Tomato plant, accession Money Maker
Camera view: bottom (45 deg); turntable rotation: 270 degrees
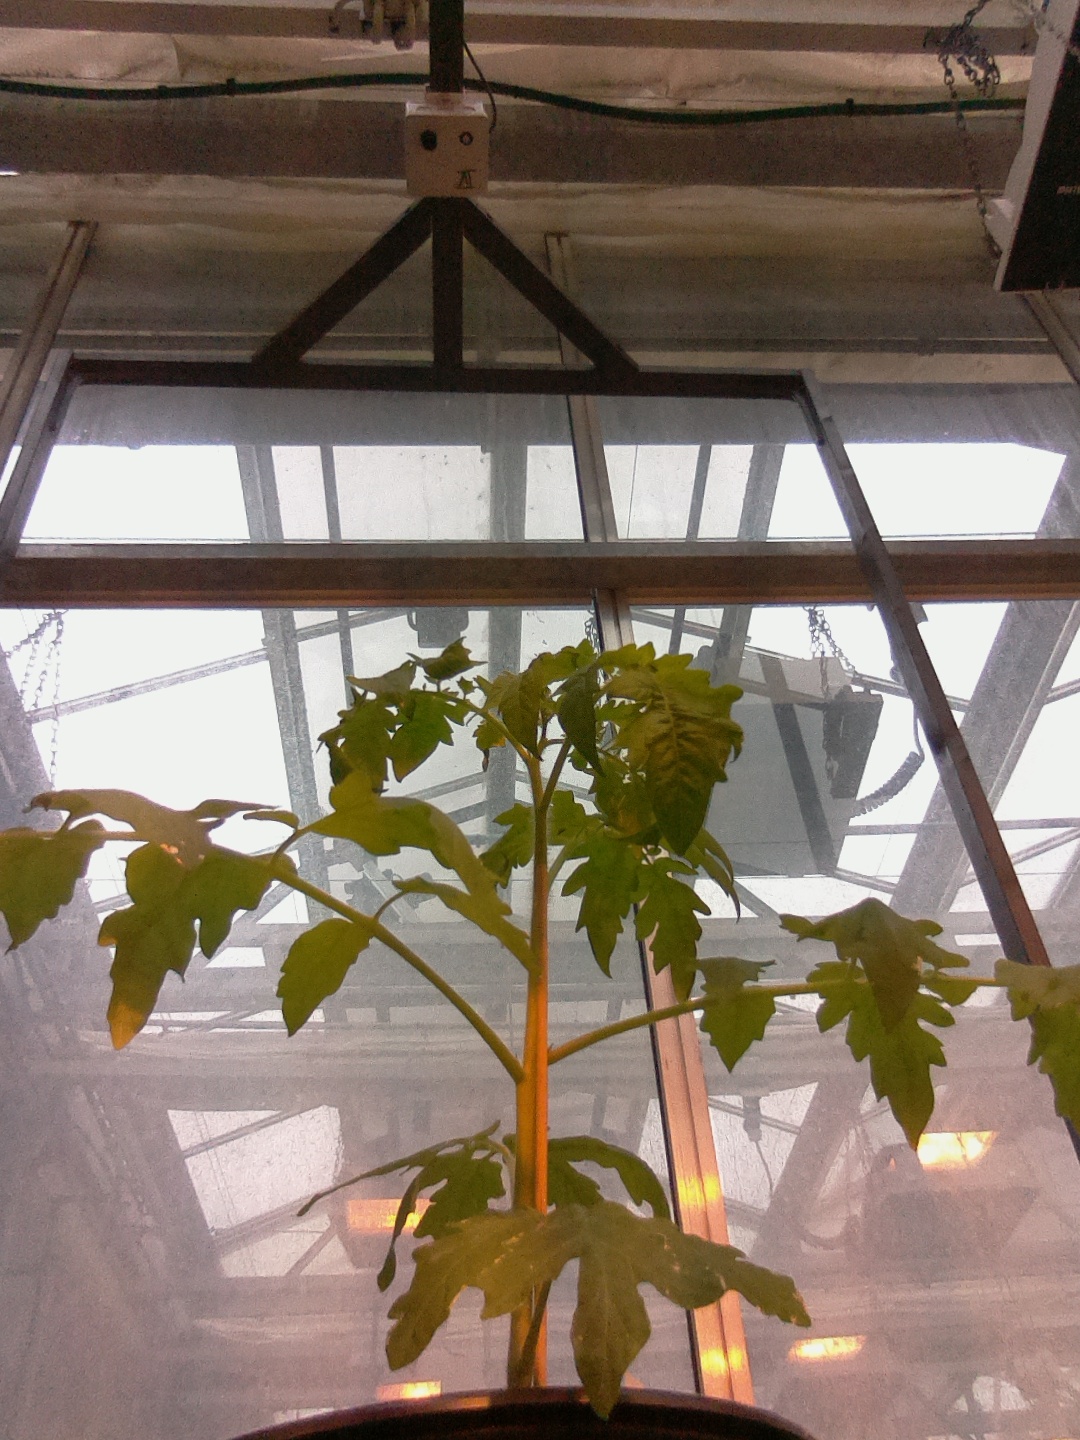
BBCH growth stage 14: 8 of true leaves visible